Åland

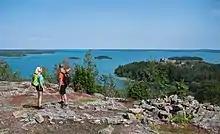
Hiking in Åland

The State Department of Åland represents Finland's national government in the region and manages tasks that in mainland Finland are handled by regional agencies. Before 2010, these duties belonged to the Åland State Provincial Office.